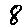
Label: 8